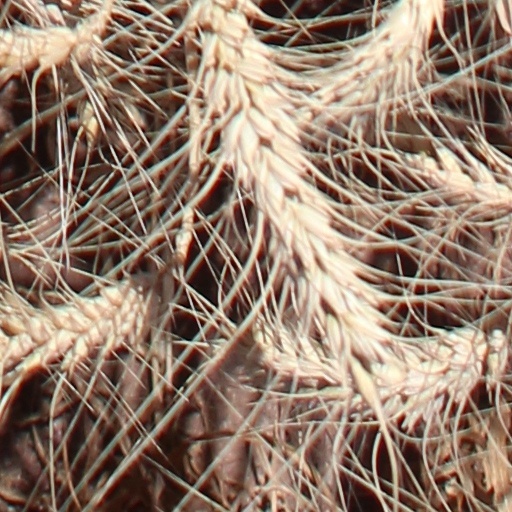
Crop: wheat